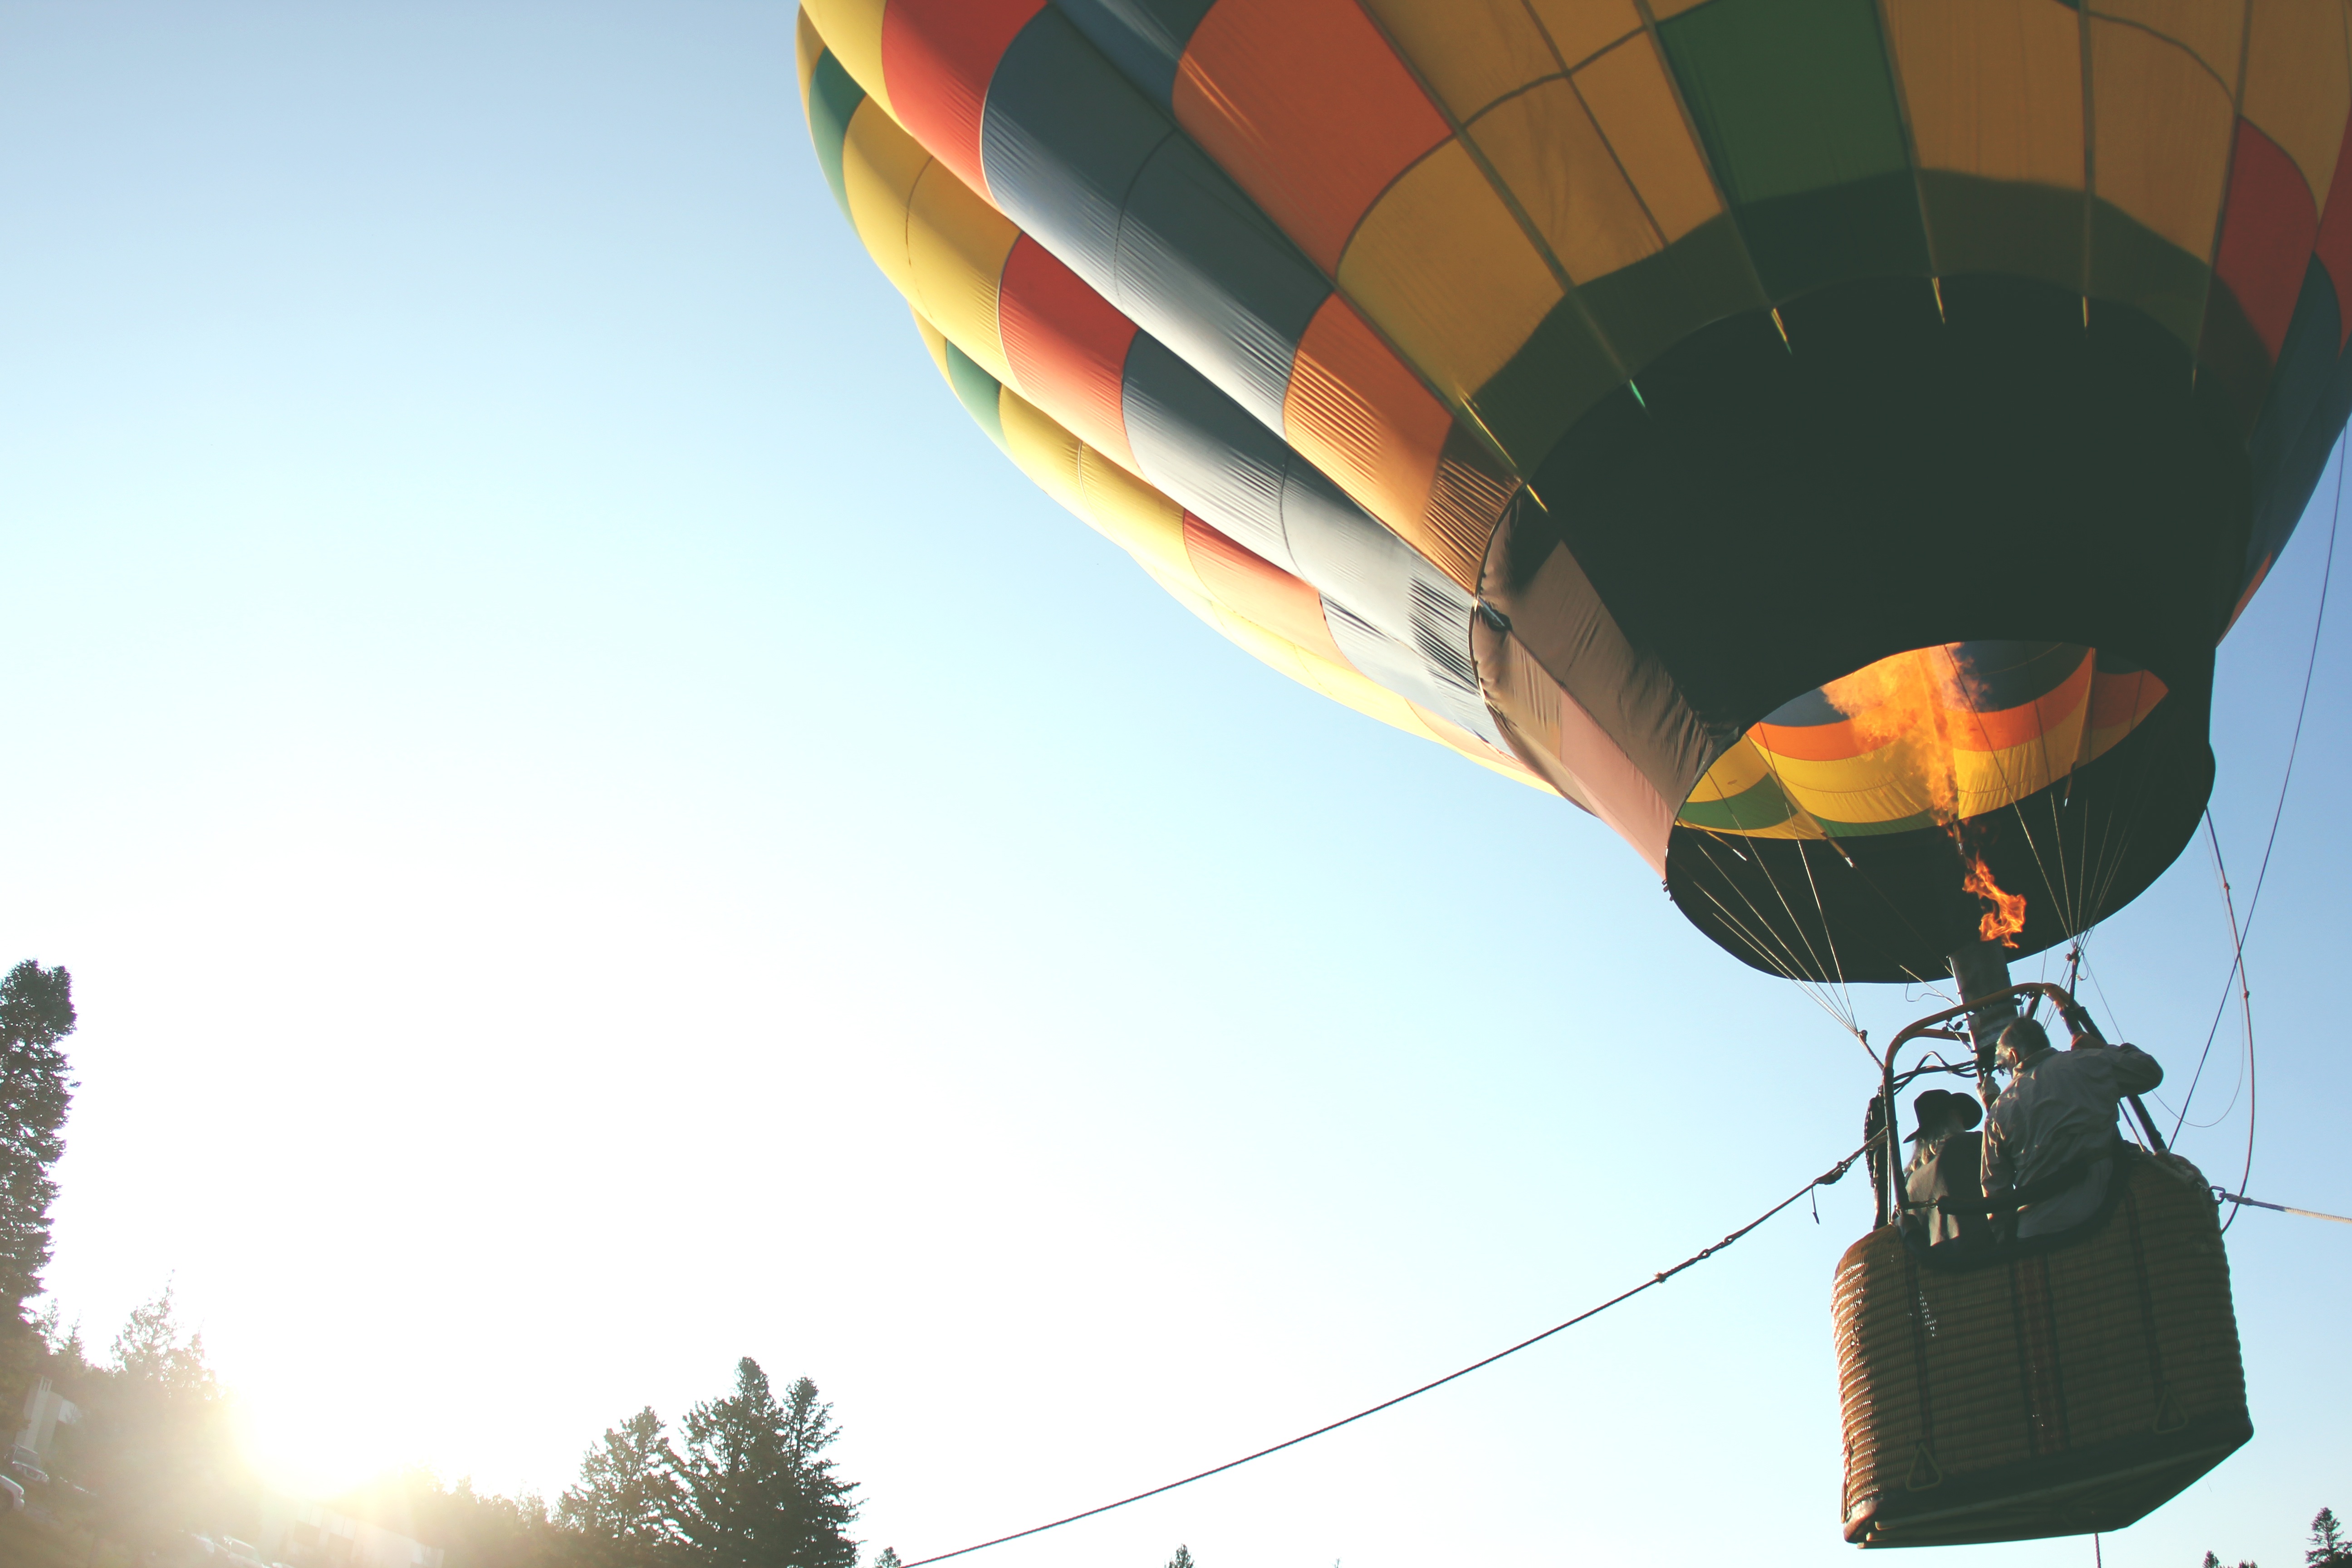
rope, sky, sun, air, balloon, hot air balloon, adventure, wind, flying, fly, summer, travel, aircraft, recreation, transportation, vehicle, aviation, color, flight, fire, freedom, float, basket, leisure, toy, colors, fun, up, ballooning, hot air ballooning, balloon ride, hot air ballon, atmosphere of earth